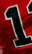
Number: 1